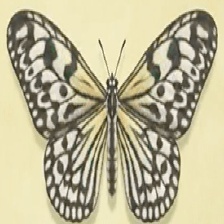
Species: PAPER KITE